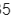
Number: 5